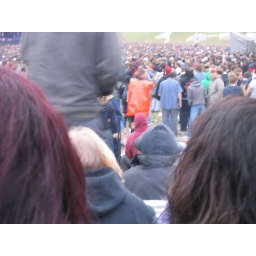
This is the guy that chucked the bottle back towards us, that smacked the girl right in the face, that instigated Bottle Fight 2005.